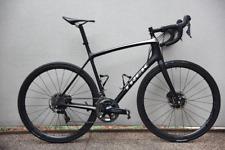
Vehicle type: Bikes